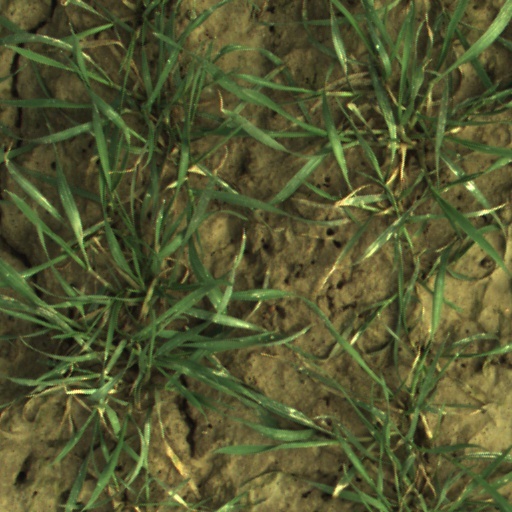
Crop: wheat